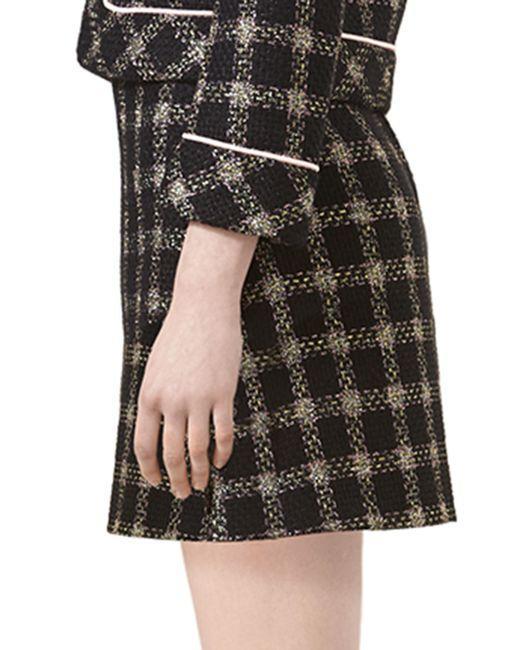
klassischer karierter Designrock für Mädchen.